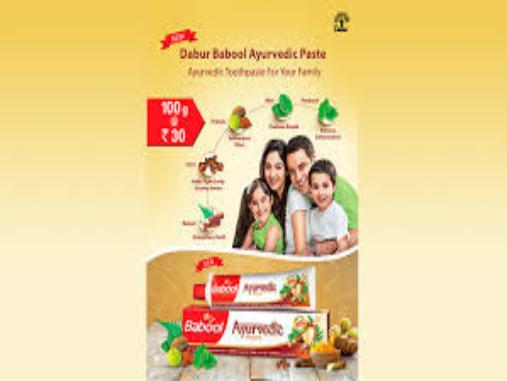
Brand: babool
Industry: Necessities